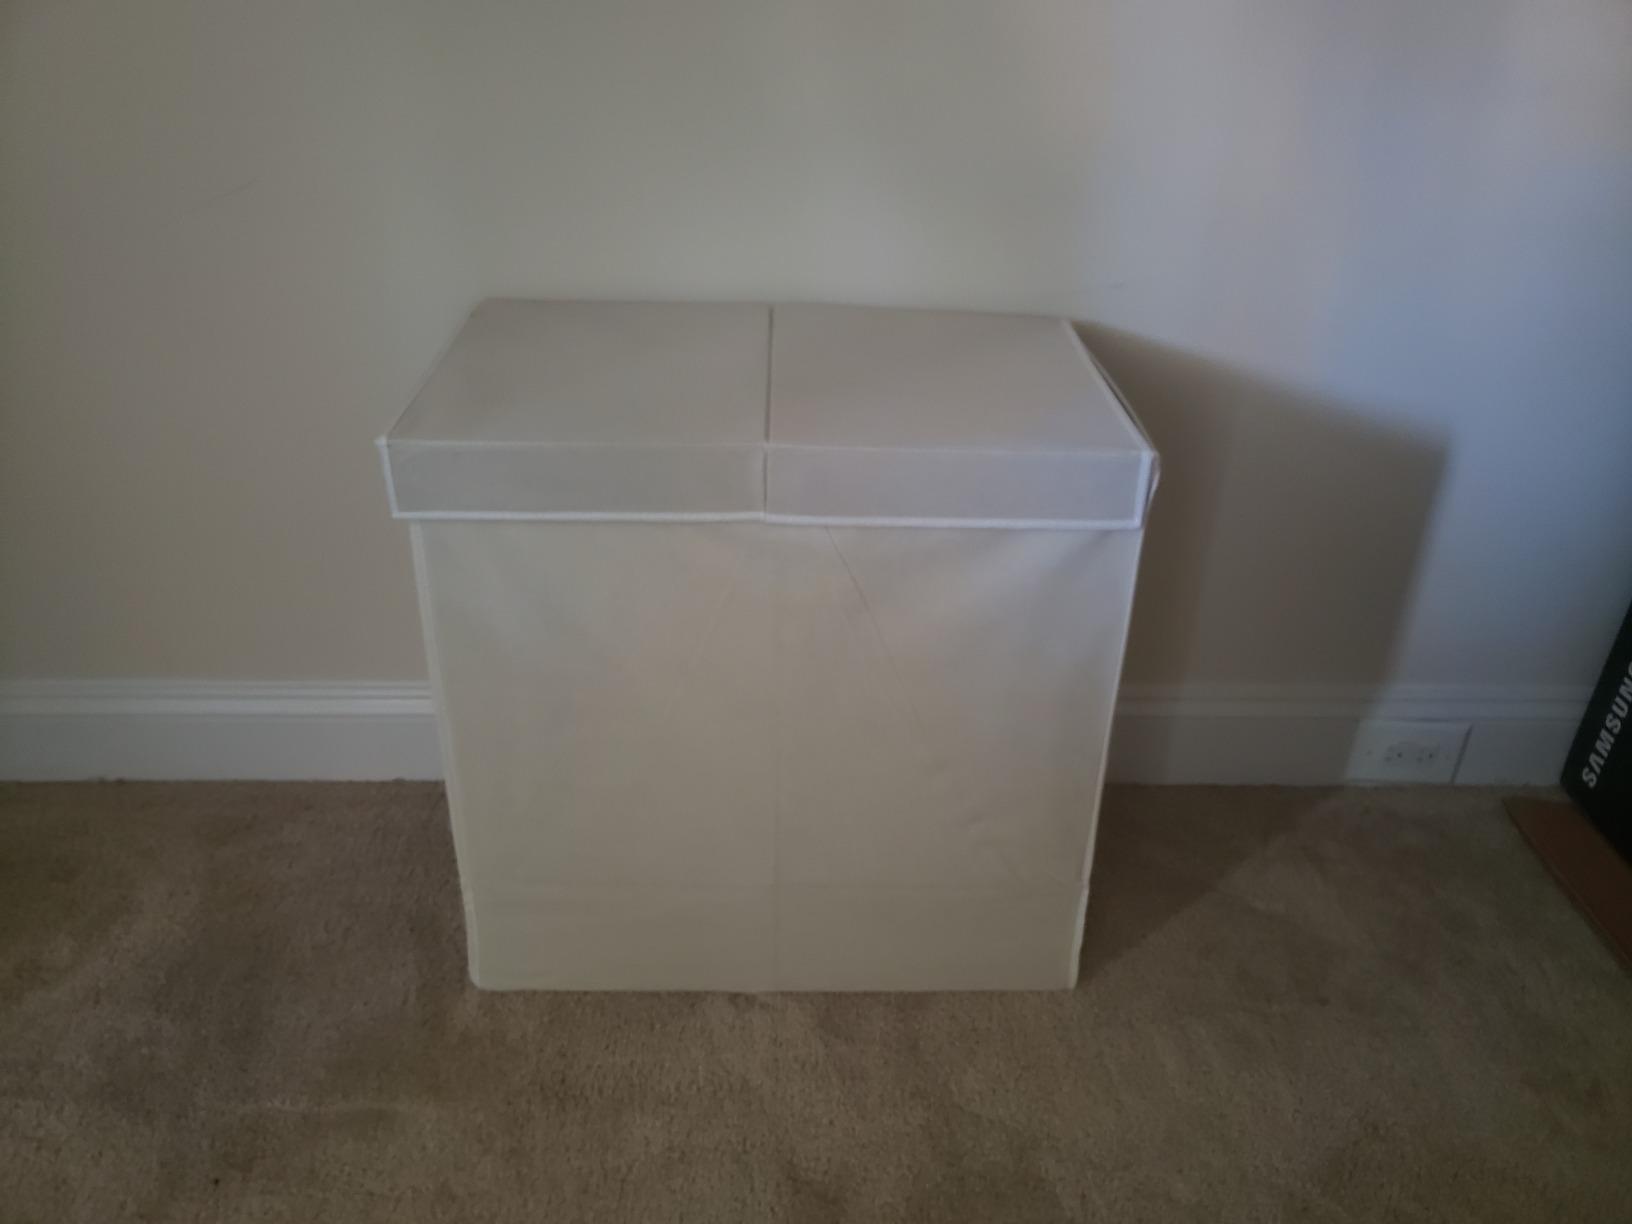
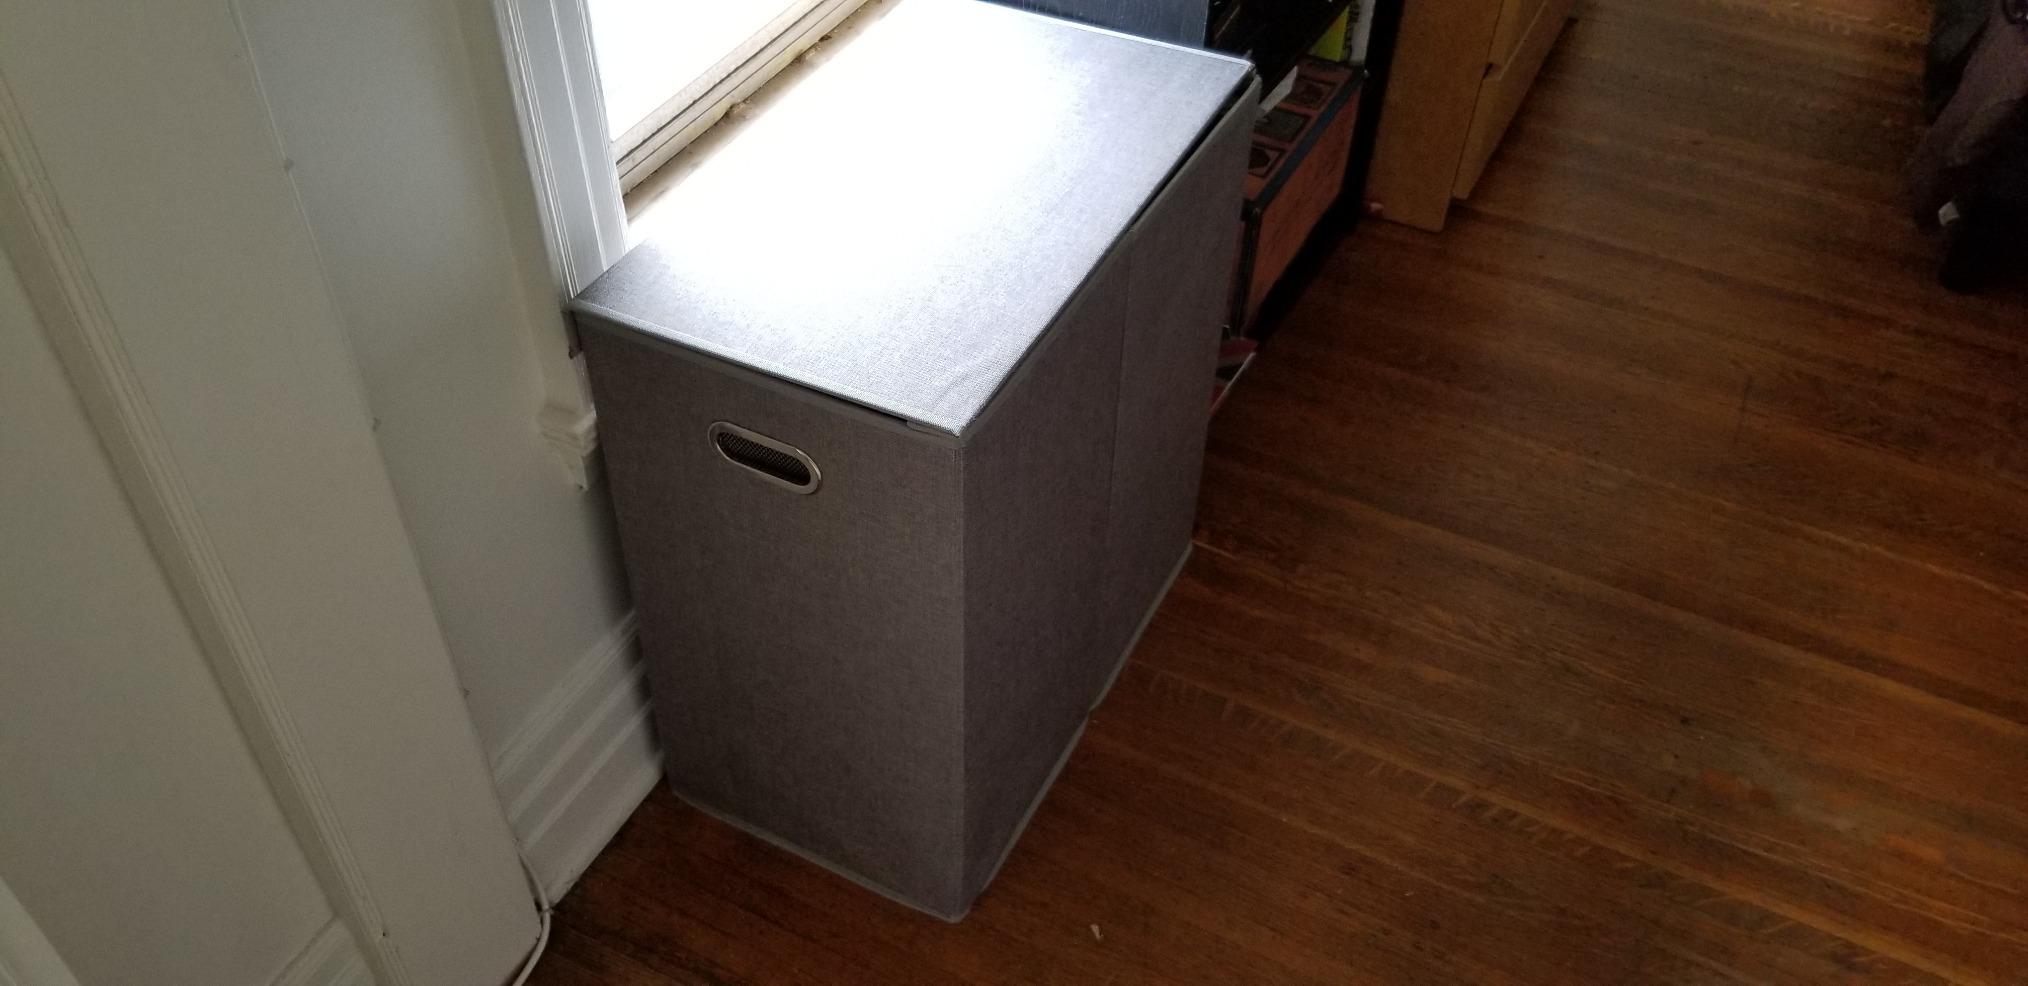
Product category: items_hamper
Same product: no